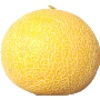
Label: Cantaloupe 1